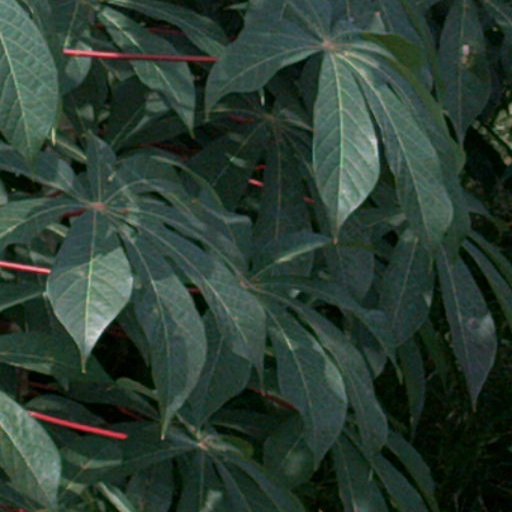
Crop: cassava